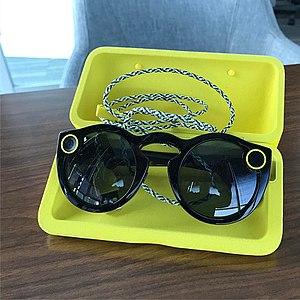
Snap Inc. est une entreprise américaine basée en Californie à Venice. Ses produits comprennent les applications Snapchat et Bitmoji, ainsi que les lunettes Spectacles, munies d'une caméra. L'entreprise Snapchat Inc a été créée le 16 septembre 2011 par Evan Spiegel et Bobby Murphy. Elle prend le nom de « Snap Inc. » en septembre 2016, simultanément au lancement des lunettes connectées Spectacles. En mars 2017, l'entreprise est introduite à la bourse de New York.